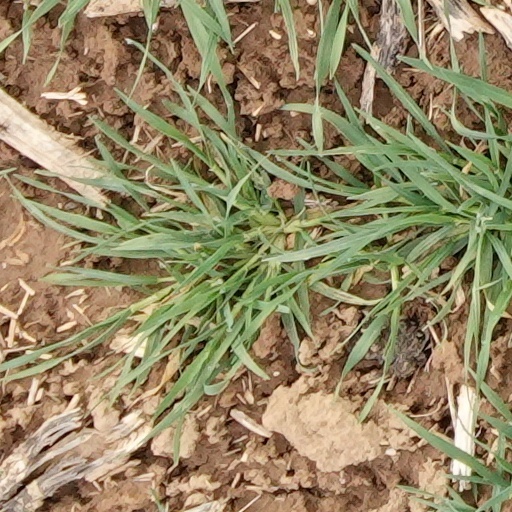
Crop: wheat